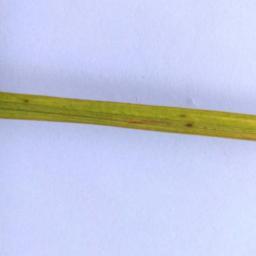
Label: Rice___Brown_Spot